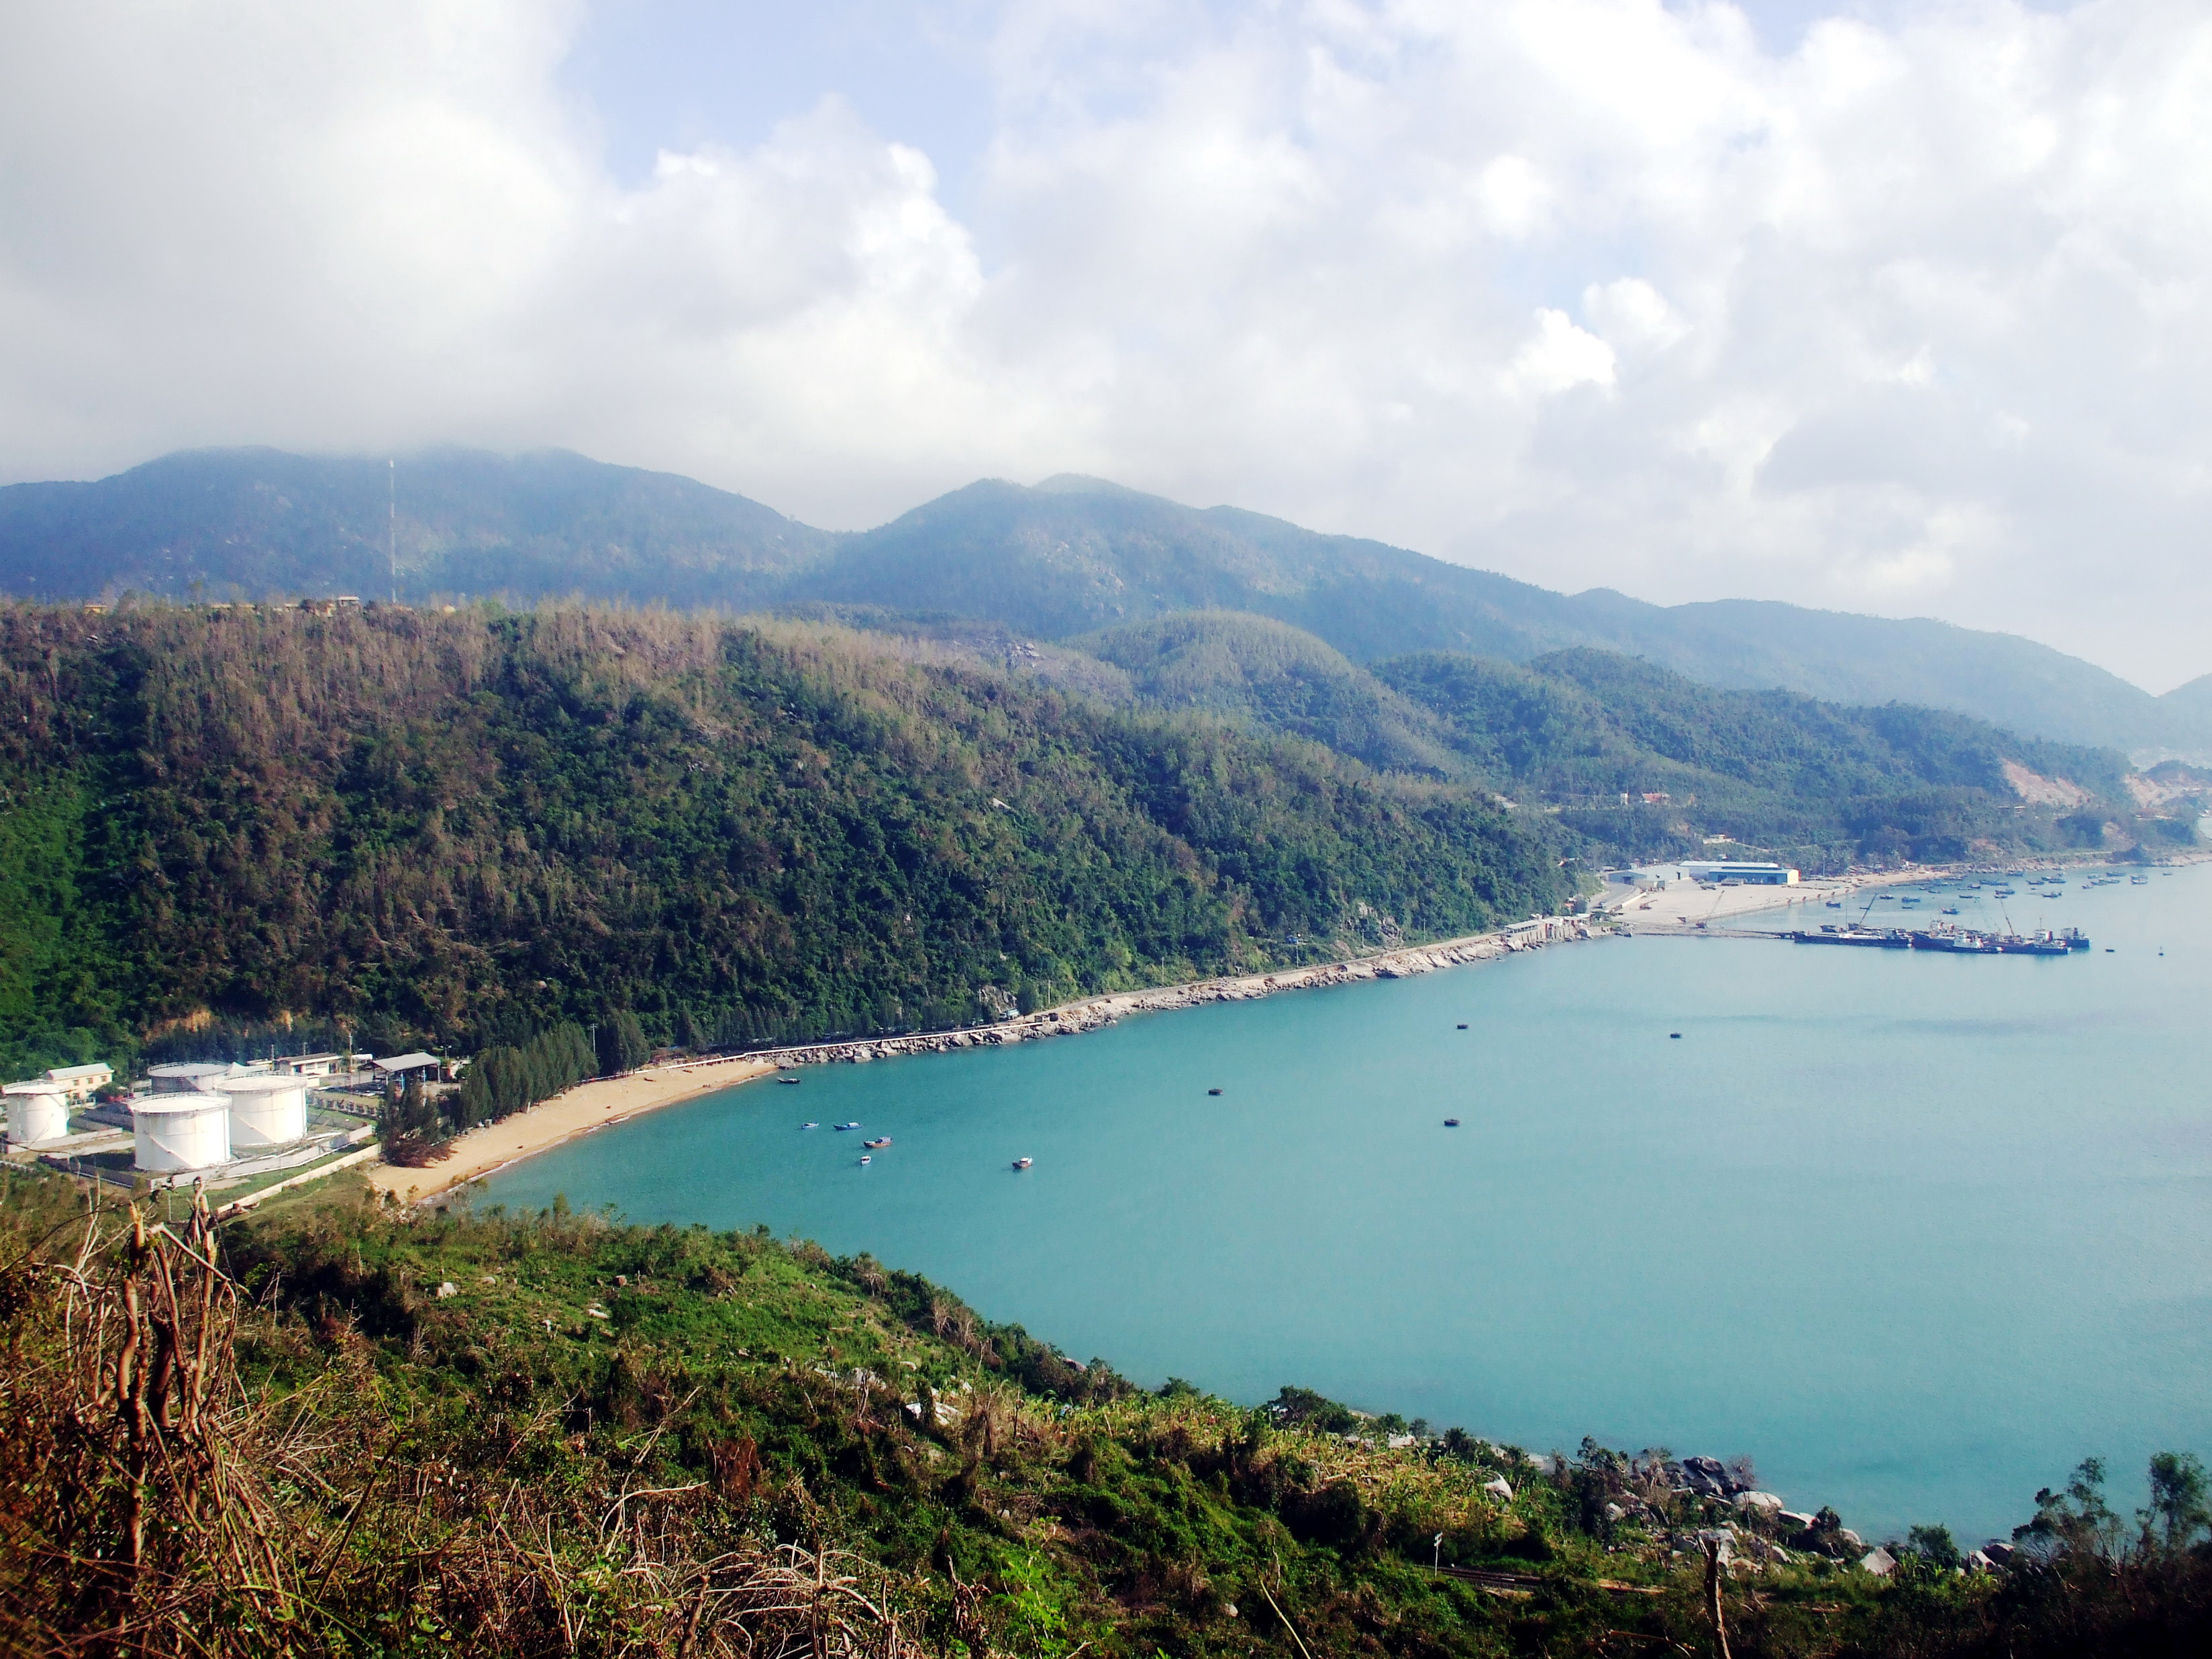
user: text: Màu nước biển trong hình là gì?
assistant: text: Xanh ngọc

user: text: Vùng nước lớn có bờ biển bao quanh trong hình được gọi là gì?
assistant: text: Vịnh Vũng Rô

user: text: Hoạt động chính có thể được suy ra từ khu vực bến tàu với nhiều thuyền là gì?
assistant: text: Đánh bắt cá hoặc vận chuyển hàng hóa

user: text: Có những loại hình cơ sở hạ tầng kinh tế nào được xây dựng dọc bờ biển trong hình và chúng nằm ở những vị trí nào so với vịnh?
assistant: text: Khu công nghiệp/kho chứa hàng (với các bồn trắng) nằm ở phía trái của vịnh, và một cảng cá/thương mại (với nhiều thuyền và cầu cảng) nằm ở phía phải của vịnh.